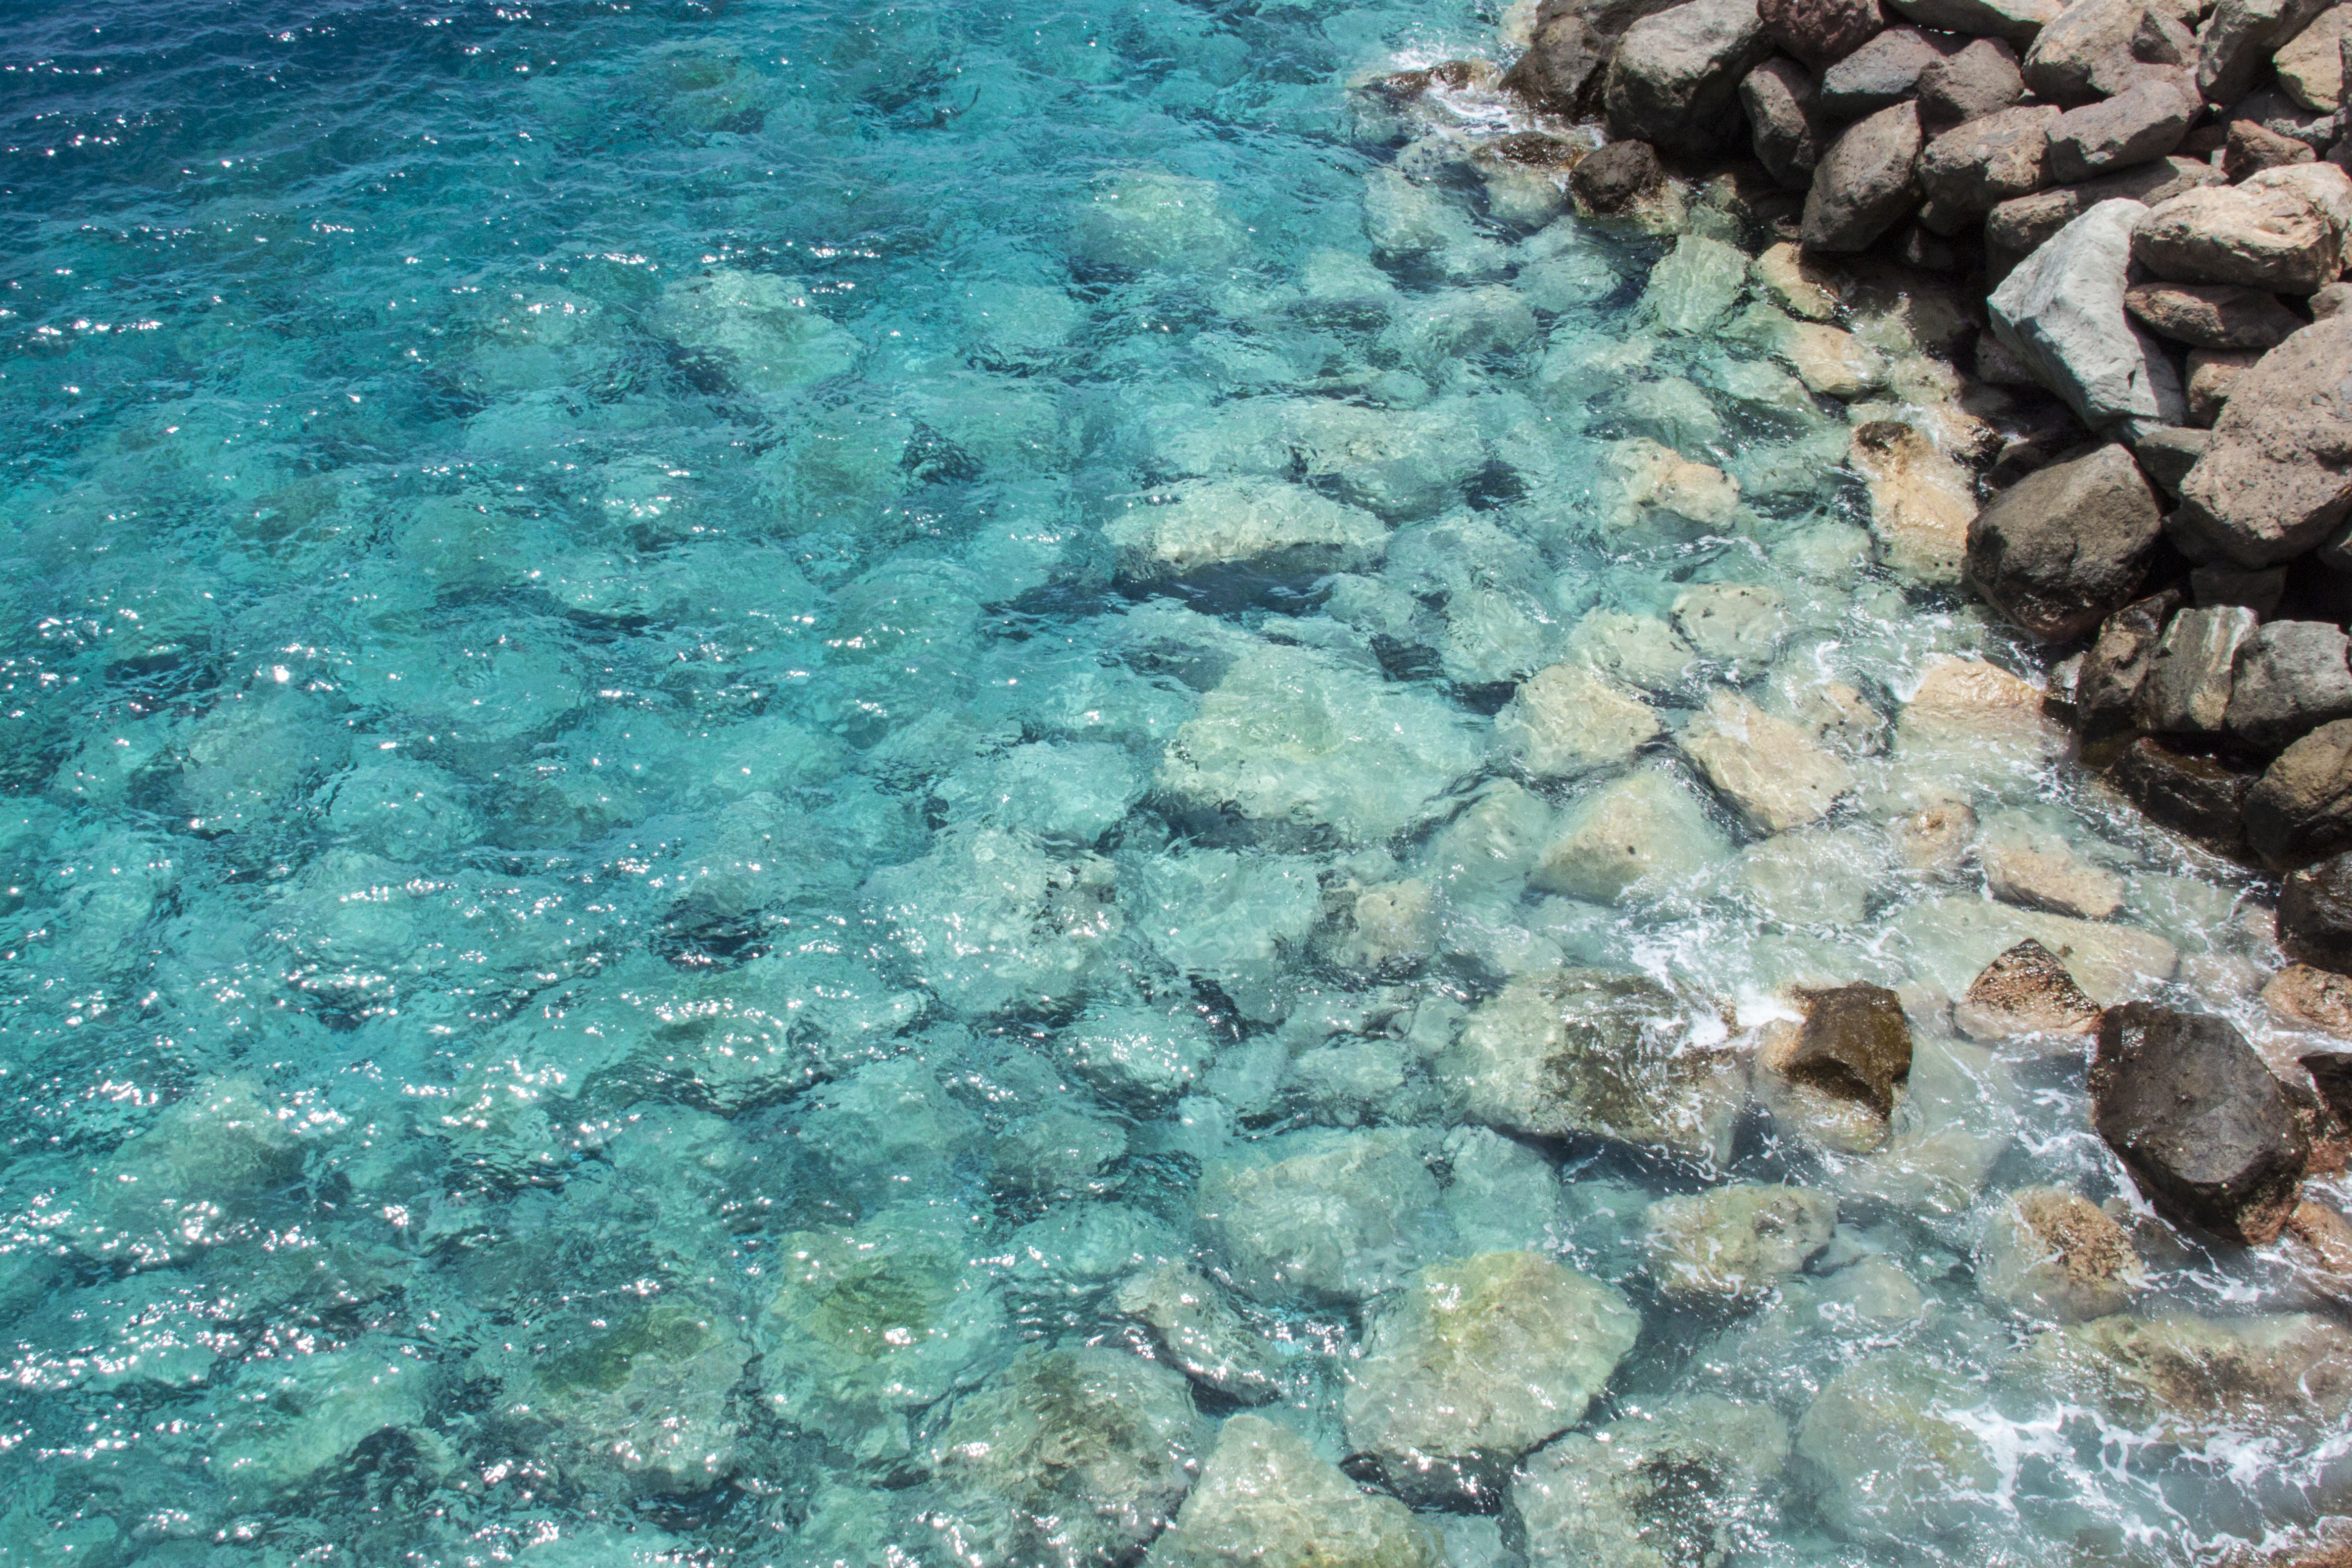
sea, ocean, underwater, biology, coral, coral reef, reef, rocks, lazur, tide pool, marine biology